Nazareth University

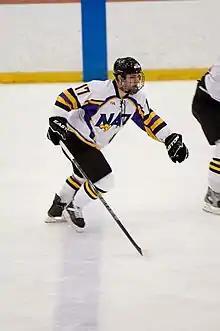
Nazareth ice hockey player

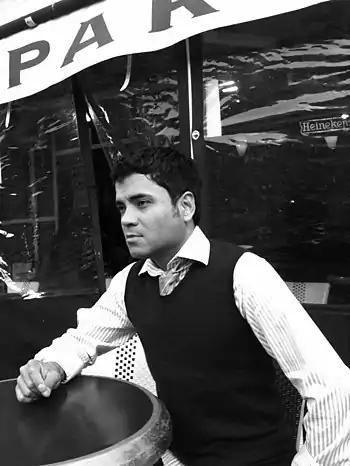
Manuel Rivera-Ortiz

Nazareth's men's and women's athletic teams are members of the National Collegiate Athletic Association's (NCAA) Division III with the exception of the men's Rugby team playing at the Division I level. The Golden Flyers are a member of the Empire 8 Athletic Conference (Empire 8). For men's volleyball, Nazareth is a member of the single-sport United Volleyball Conference and for men's ice hockey, a member of the United Collegiate Hockey Conference.